Liquid–liquid extraction

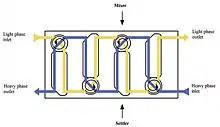
4 stage battery of mixer-settlers for counter-current extraction.

Centrifugal extractors mix and separate in one unit. Two liquids will be intensively mixed between the spinning rotor and the stationary housing at speeds up to 6000 RPM. This develops great surfaces for an ideal mass transfer from the aqueous phase into the organic phase. At 200–2000 g, both phases will be separated again. Centrifugal extractors minimize the solvent in the process, optimize the product load in the solvent and extract the aqueous phase completely. Counter current and cross current extractions are easily established.